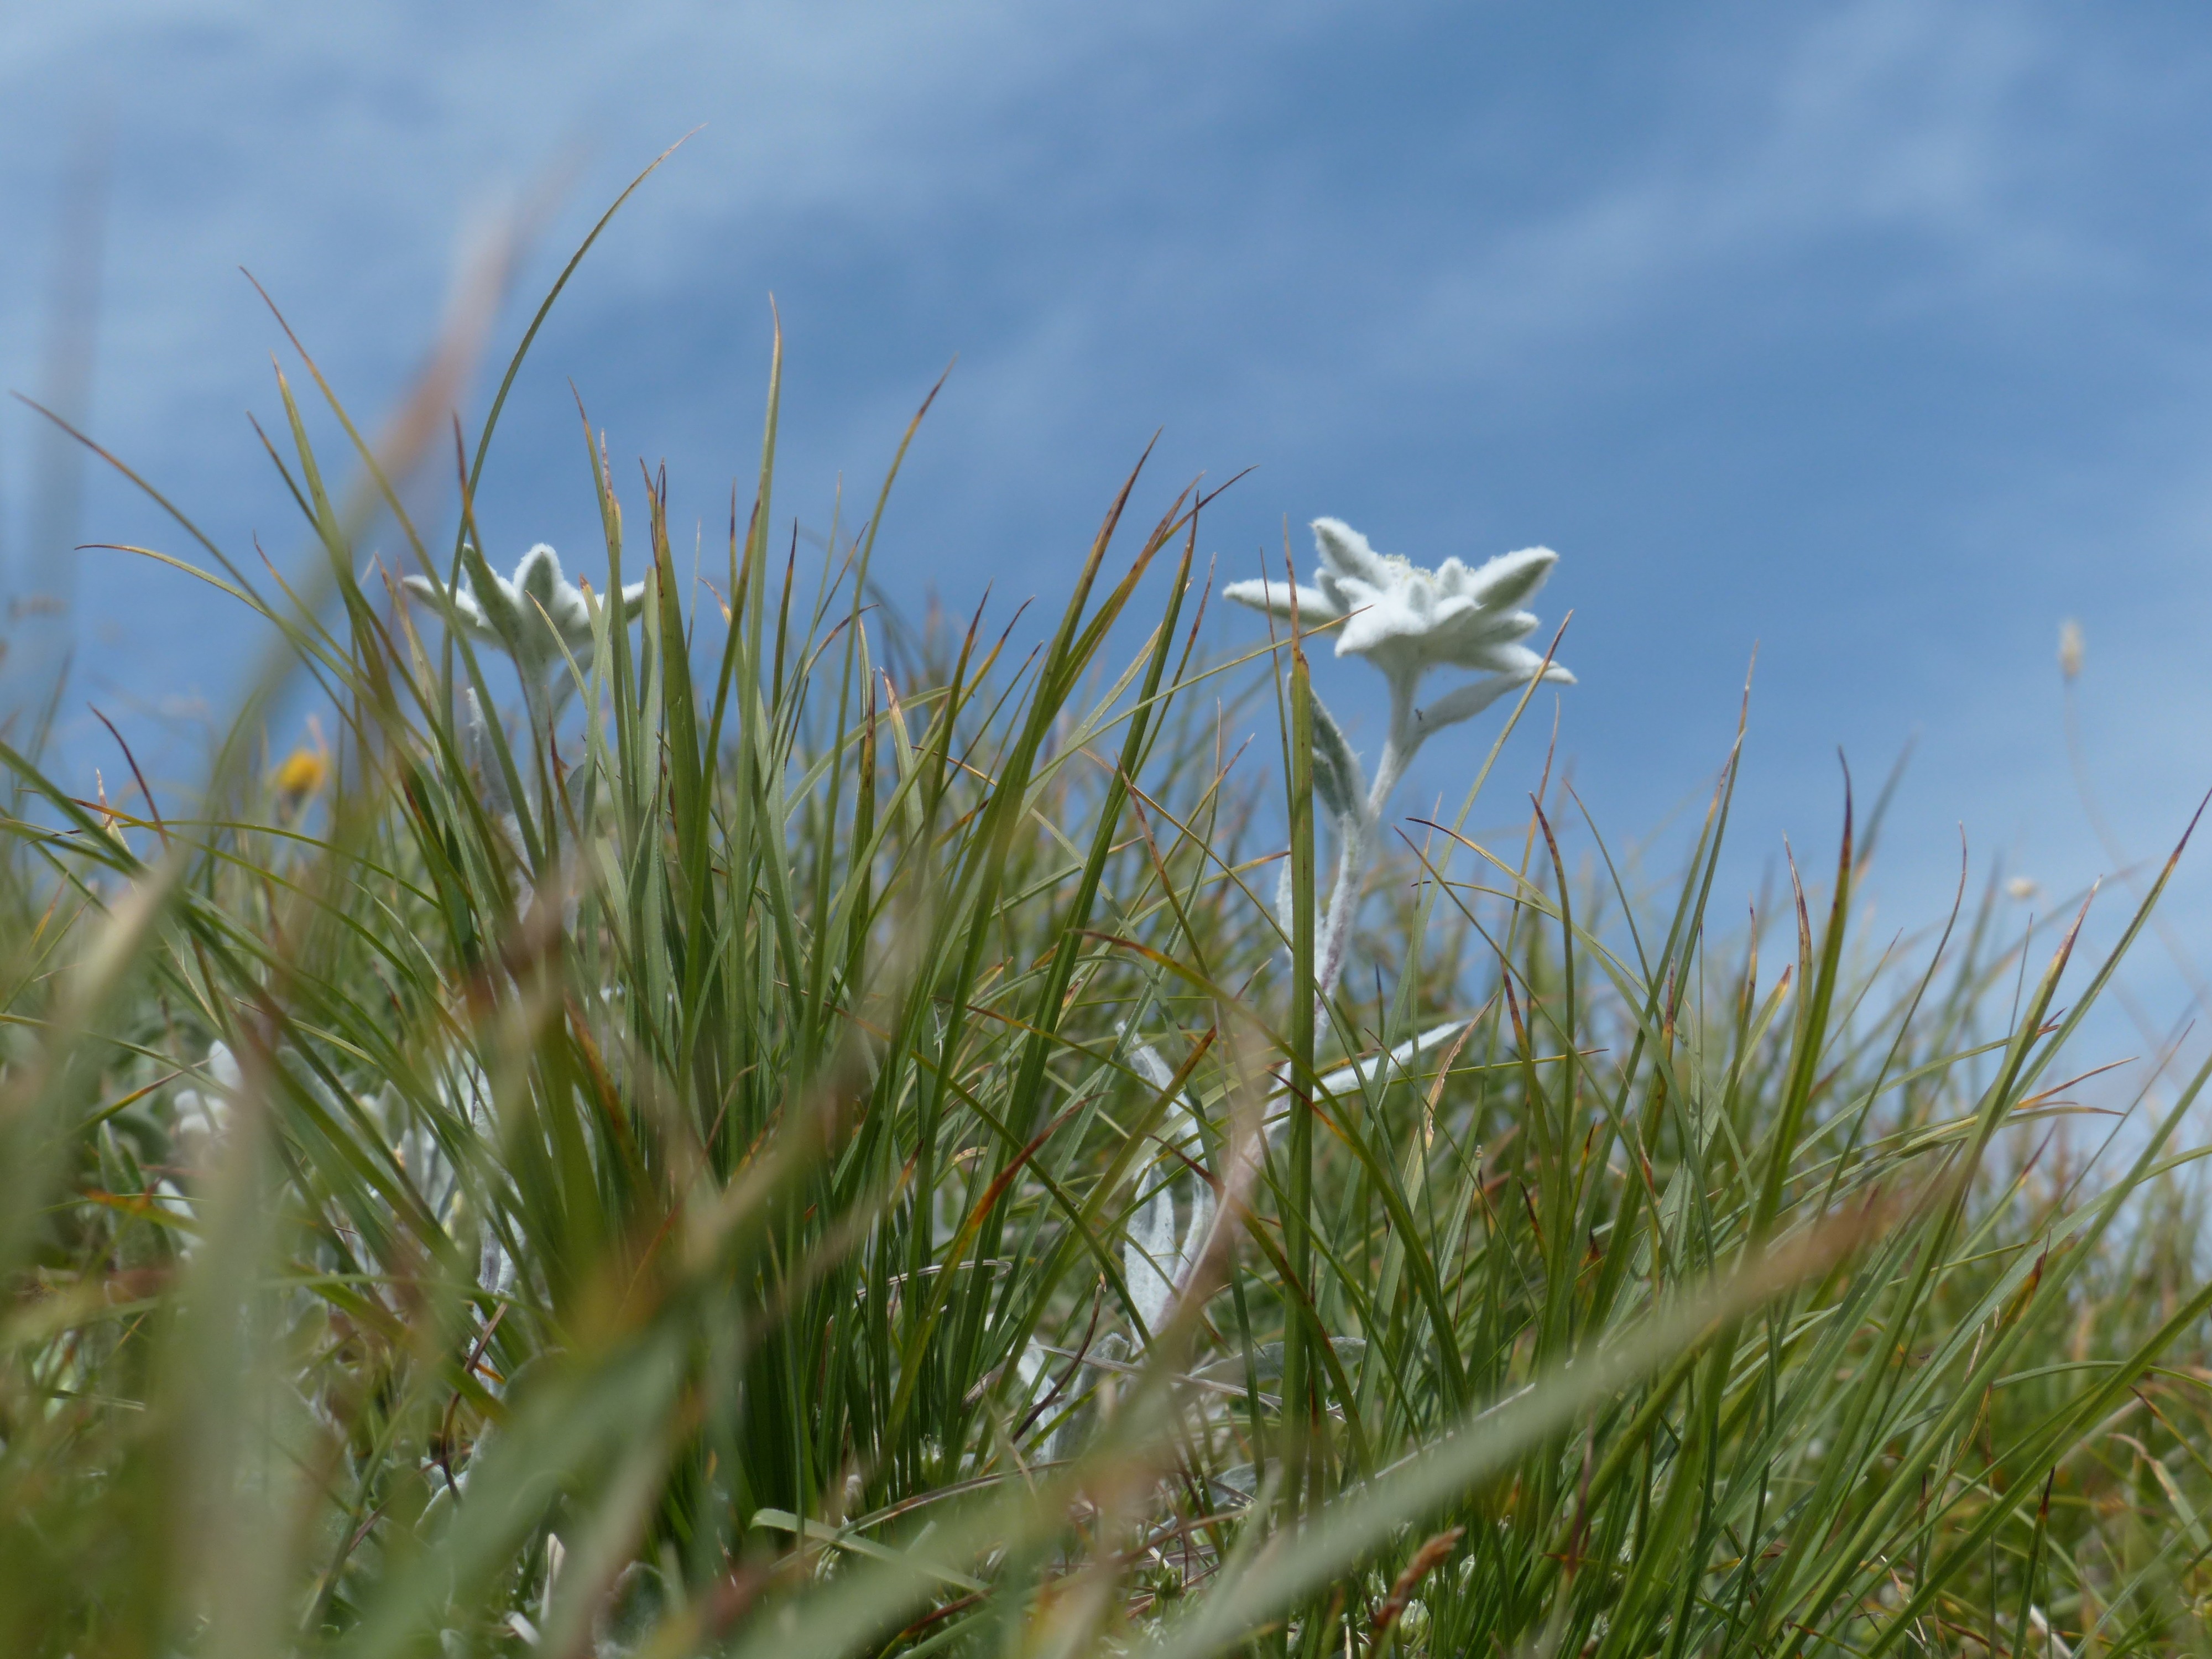
grass, plant, sky, white, field, lawn, meadow, prairie, sunlight, flower, green, fluffy, crop, italy, alpine, agriculture, flora, wildflower, mountains, grassland, asteraceae, wetland, habitat, protected, ecosystem, ordinary, composites, rarely, edelweiss, flowering plant, alpine flower, leontopodium microdochium, alpine edelwei, grass family, land plant, phragmites